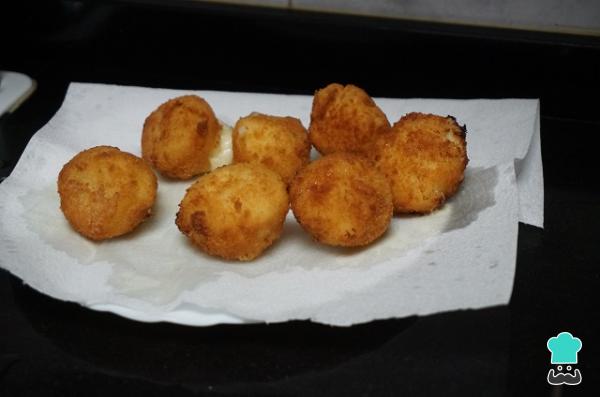
0Por último, pondremos las croquetas de huevo duro sobre papel absorbente para quitar el sobrante de aceite.